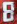
Number: 8